Yoga in advertising

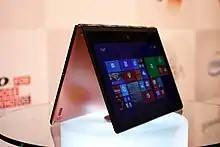
A Lenovo "YOGΛ" computer, able to flex into Downward Dog pose

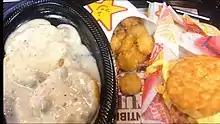
While Carl's Jr.'s products "(breakfast foods pictured)" are completely unrelated to yoga, the fast food restaurant chain's advertisements have sexually objectified women doing yoga.

The growth of yoga as exercise from the 1980s to the 2000s encouraged the market to diversify, first-generation yoga brands such as Iyengar Yoga being joined by second-generation brands such as Anusara Yoga. The scholar of yoga Andrea Jain writes that these were "mass-marketed to the general populace"; successful brands were able to gain audiences of hundreds of thousands from cities around the world. This in turn led to regulation. Professional organisations such as the Yoga Alliance and the European Union of Yoga maintain registries of yoga schools that provide appropriate yoga teacher training, and of yoga teachers who have been trained on approved courses. Certifying organisations such as Yoga Alliance have set out guidelines for how their members and others may use their logos in advertisements.